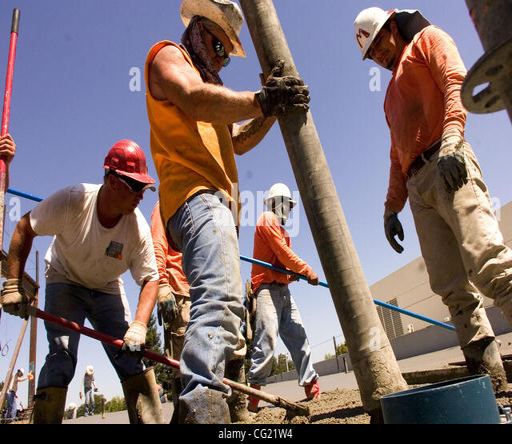
person , center , and crews pour concrete during the construction